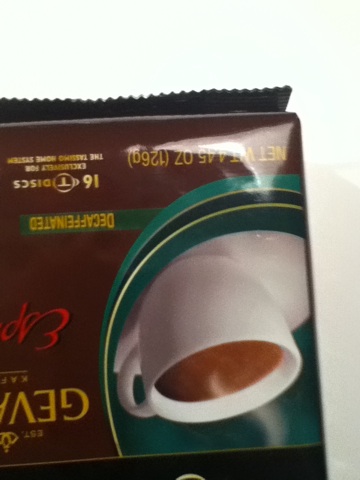Question: Is this regular, or decaf, espressp?
Answer: decaf